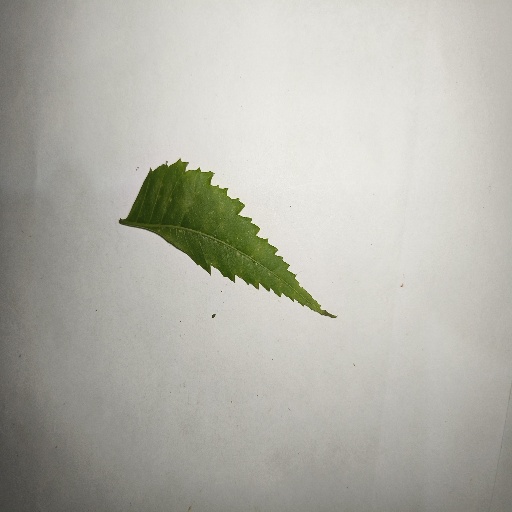
Species: Neem
Leaf condition: Healthy Leaf